Gilbert Saboya Sunyé

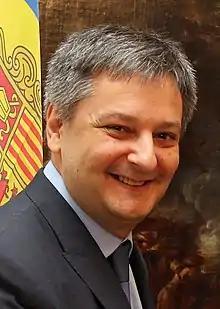
Sunyé in 2012

Gilbert Saboya Sunyé (born 28 July 1966) is an Andorran economist and politician. He was the minister of Foreign Affairs to the Principality of Andorra from 2011 to 2017. Previously, he was the president of the Committee of Ministers of the Council of Europe from 9 November 2012 until 16 May 2013. From 23 March 2015 until 1 April 2015 he was acting prime minister of Andorra.